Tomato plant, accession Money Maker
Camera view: horizontal (90 deg, fisheye); turntable rotation: 120 degrees
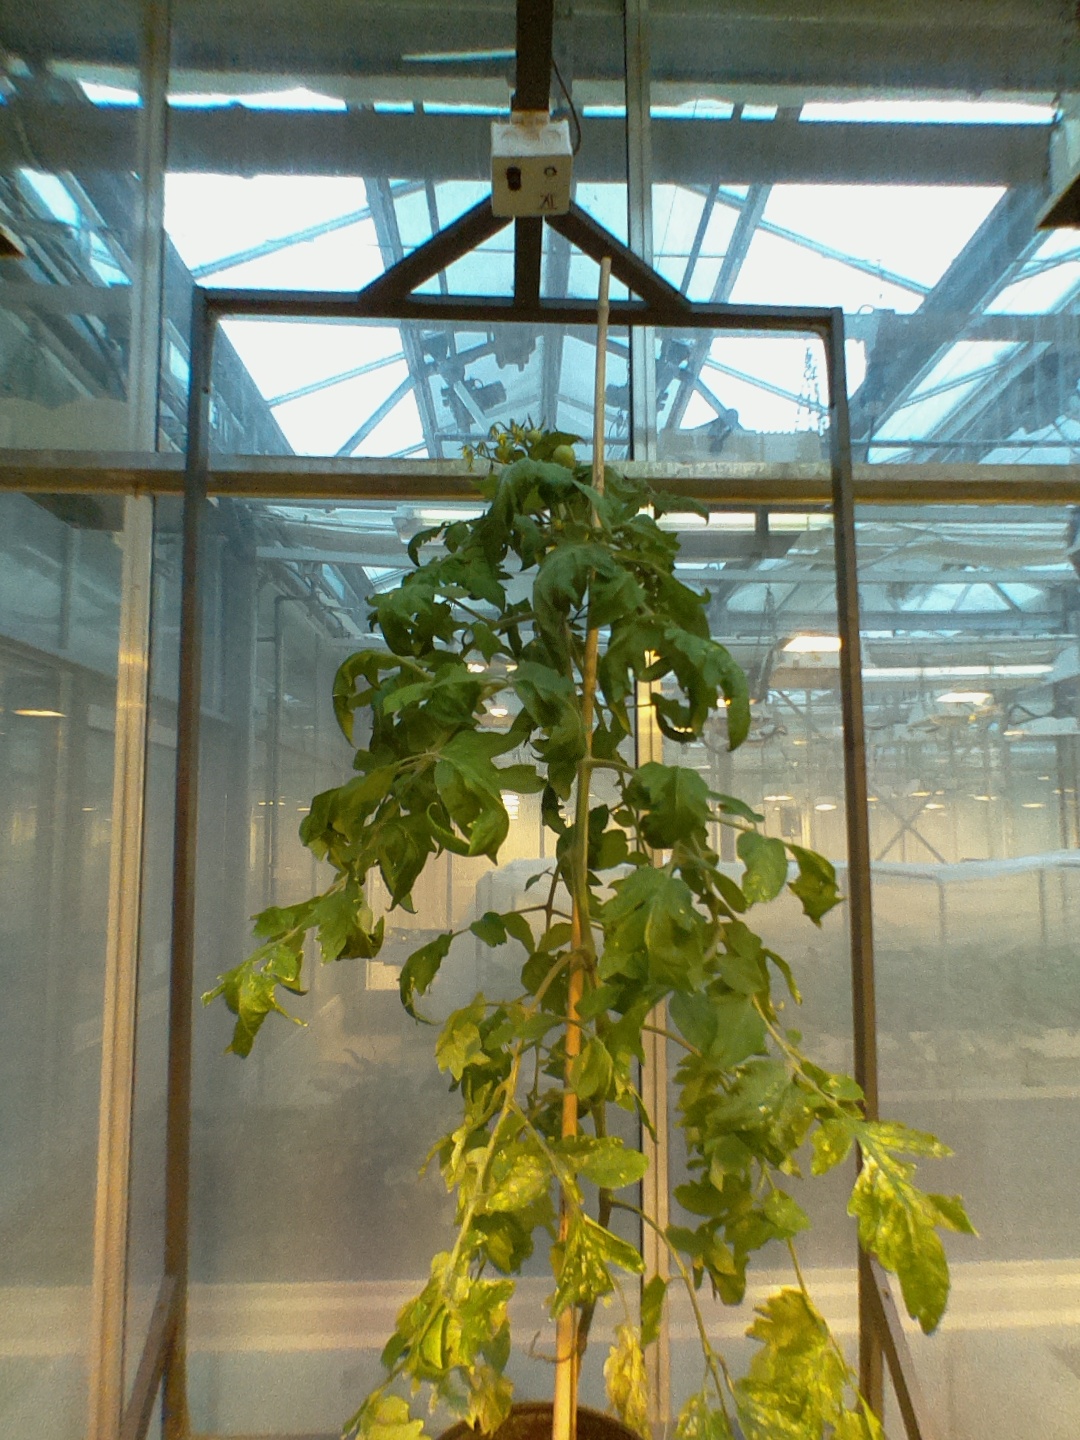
BBCH growth stage 70: Fruits at the main stem or branches visibles